43rd (Wessex) Infantry Division

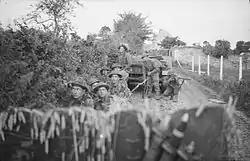
Troops of 4th battalion Dorsetshire regiment C company sheltering from mortar fire during Operation Jupiter, 10 July 1944.

The division's first major offensive action of its own was Operation Jupiter, to take Hill 112, which had been briefly captured by British armour during 'Epsom' but had to be abandoned. The attack on 10 July was supported by all the divisional artillery and mortars, plus the artillery of 15th (Scottish) Division and 11th Armoured Division and 3rd and 8th Army Groups Royal Artillery (AGRAs). In the first phase 129th Brigade on the right, with all three battalions in line, and 130th Brigade on the left with one battalion, were to capture the hill and the road from it to Château de Fontaine. They were supported by Churchill tanks from 31st Tank Brigade. Then, while 129th Brigade formed a secure south-west flank, 130th Brigade and Churchill Crocodile flamethrowing tanks from 79th Armoured Division were to advance from Château de Fontaine to capture Eterville and Maltot and the high ground to the south-east. Finally, 214th Brigade in Kangaroo armoured personnel carriers accompanied by 4th Armoured Brigade was supposed to break through to the River Orne and seize bridgeheads.